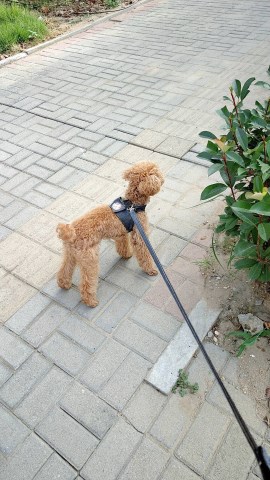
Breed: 7449-n000128-teddy